La huella del crimen

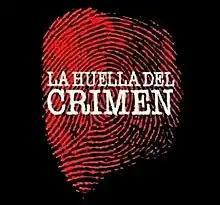

 is a Spanish prime-time anthology true crime television series that narrates some of the most lurid crimes that occurred in the late 19th and 20th centuries in Spain. Produced by Televisión Española and directed by renowned film directors, its three seasons and fourteen episodes were broadcast on La Primera of Televisión Española between 1985 and 2010. An additional story, initially intended as an episode of the series, was theatrically released as a standalone feature film titled "Lovers" in 1991.